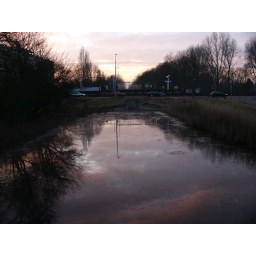
Put water in a picture and you double your red sky.